Armand Peri

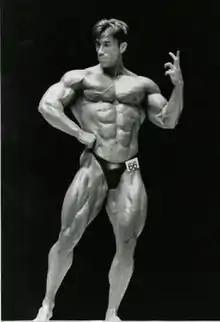
Armand Peri in bodybuilding form

Prior to starting his own company, Peri worked as a bouncer, an architectural renderer, and a dancer at Long Island-based male entertainment revue Escapes.